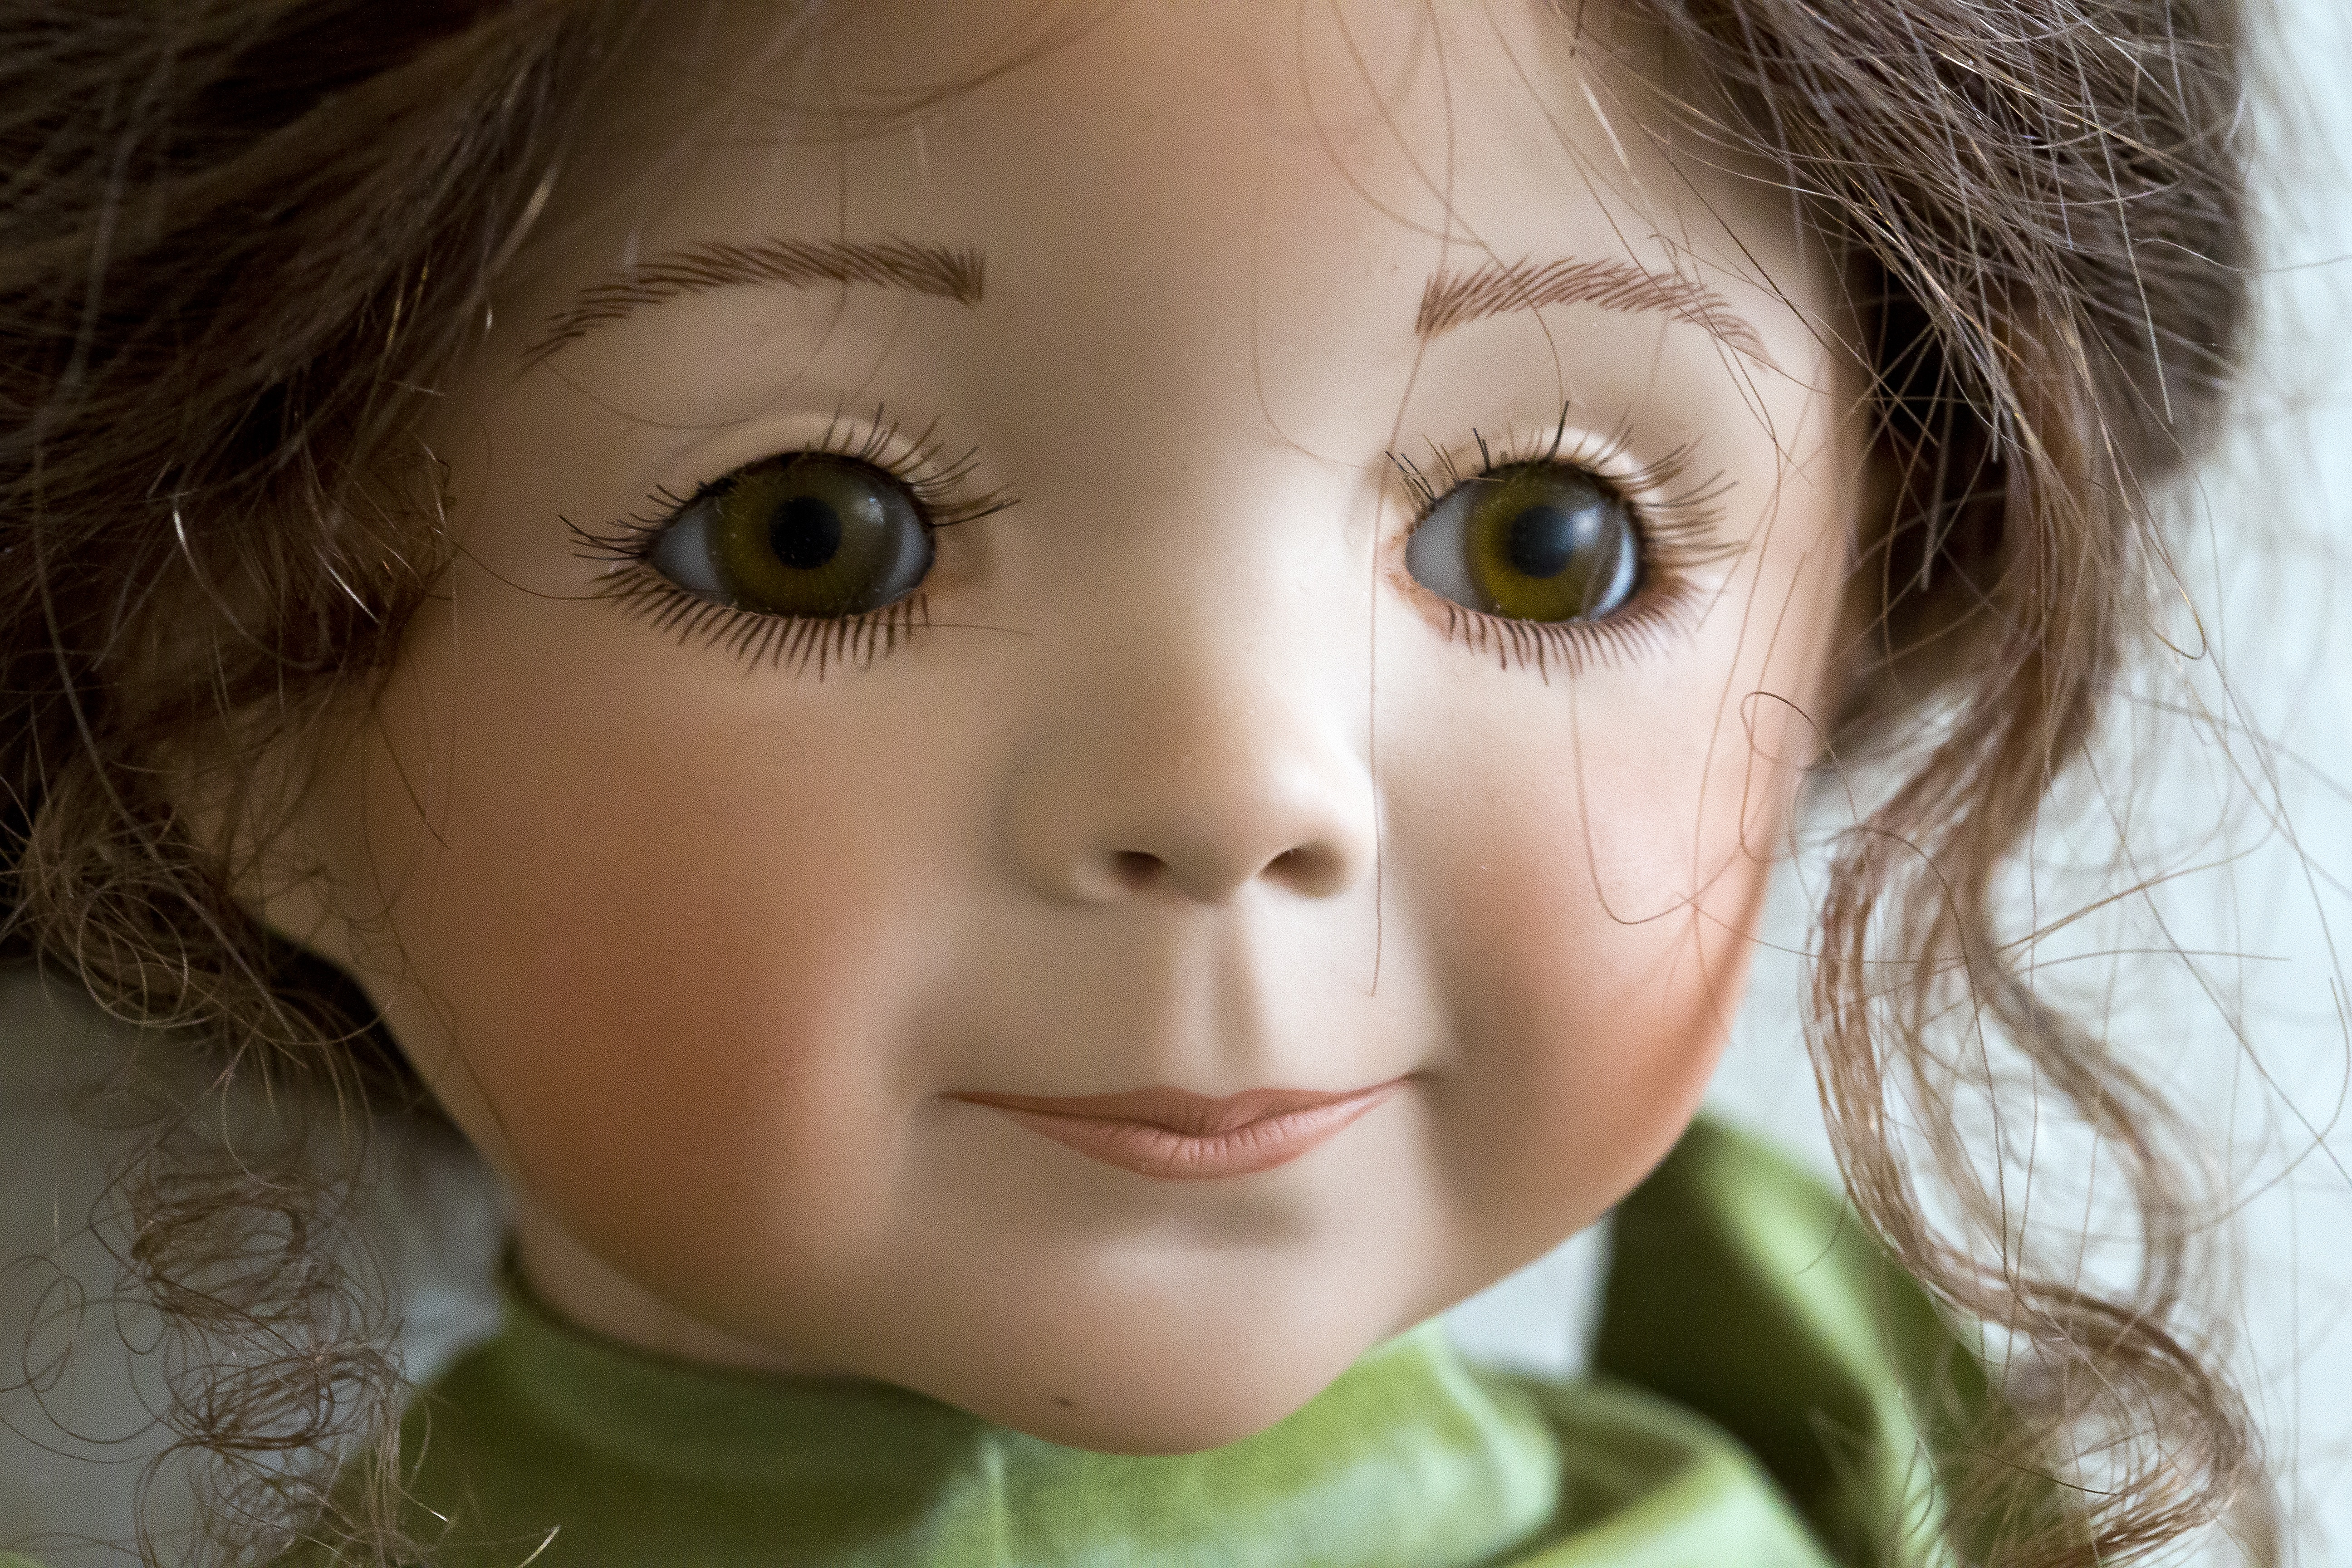
girl, child, lip, eyelash, close up, face, doll, nose, cheek, iris, eye, head, detail, brown eyes, forehead, brown hair, collector's doll, pink lips, real wavy hair